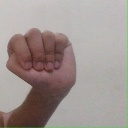
अक्षर: ठ